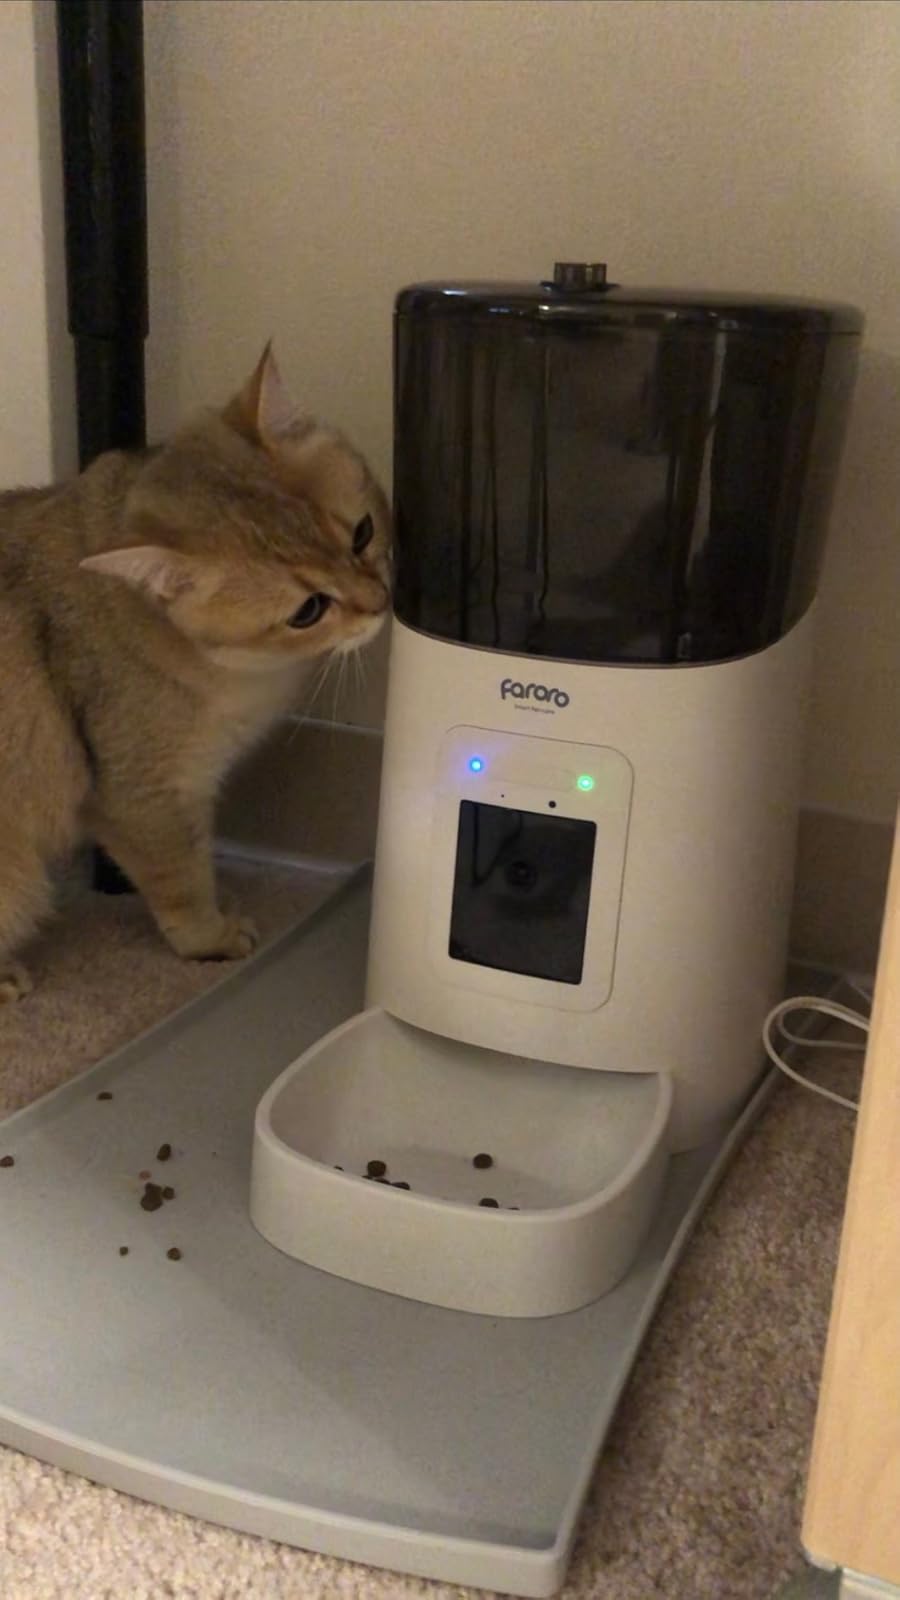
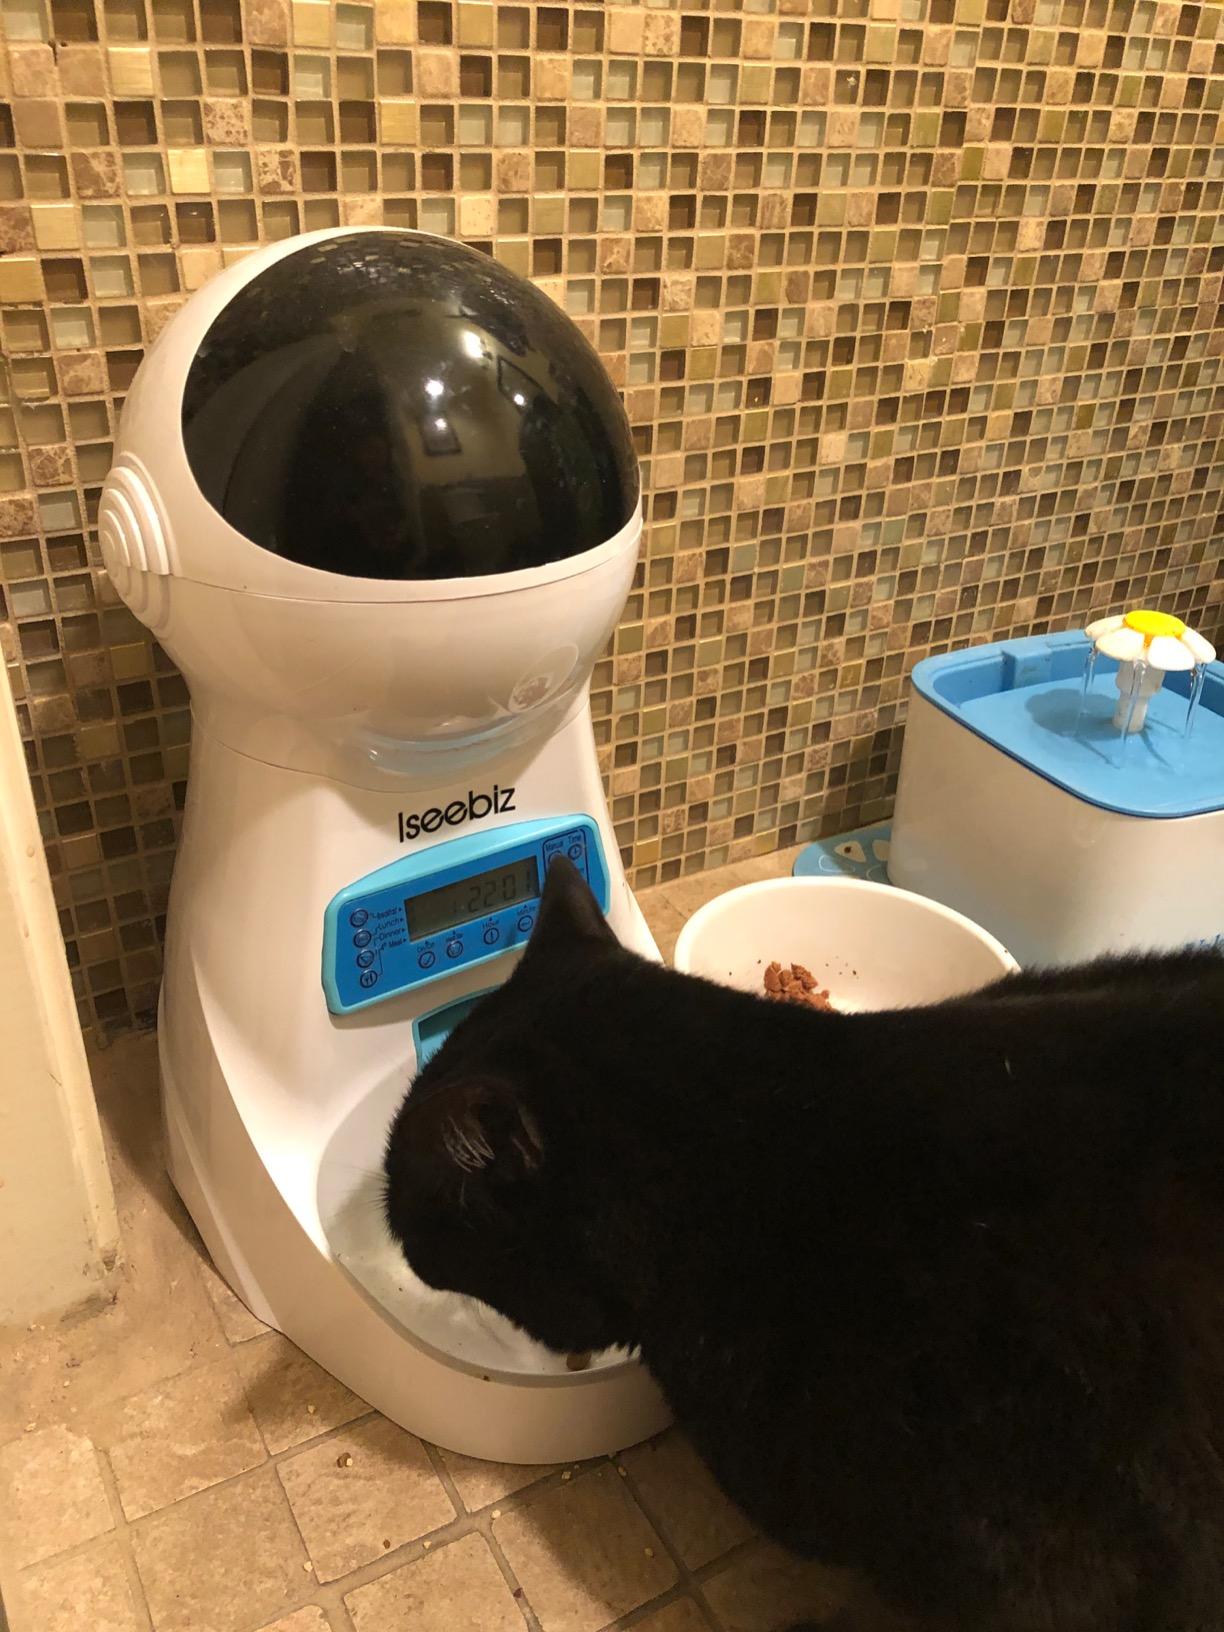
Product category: items_feeder
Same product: no